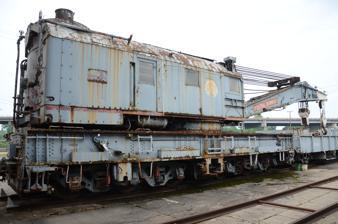
Building: St. Louis Southwestern Railway (Cotton Belt Route) Relief Train
Country: United States of America
Year built: 1940
St. Louis Southwestern Railway (Cotton Belt Route) Relief Train Manufacturer Industrial Brownhoist and others Constructed c. 1940 St. Louis Southwestern Railway (Cotton Belt Route) Relief Train U.S. National Register of Historic Places Location in Arkansas Show map of Arkansas Location in United States Show map of the United States Location 1700 Port Rd., Arkansas Railroad Museum , Pine Bluff, Arkansas Coordinates 34°13′45″N 91°59′9″W / 34.22917°N 91.98583°W / 34.22917; -91.98583 Built 1940 ( 1940 ) Built by Industrial Brownhoist NRHP reference No. 07000471 Added to NRHP May 25, 2007 The St. Louis Southwestern Railway (Cotton Belt Route) Relief Train is a railroad rescue and recovery train, its elements now on display at the Arkansas Railroad Museum in Pine Bluff, Arkansas .  The train's principal feature is a large steam crane (SSW 96005), built by Industrial Brownhoist of Bay City, Michigan in 1940.  Other elements of the train include a boom car, generator flat, kitchen car, tool car, and crew sleeper.  The boom car, a low gondola car, was attached to the train below the projecting section of the train; the other elements of the train supported the crew and the operation of the crane to clear derailments.  The relief train was assembled by the St. Louis Southwestern Railway (aka the Cotton Belt Run), and remained in active service until 1996, when it was given to the museum. The train was listed on the National Register of Historic Places in 2007. See also National Register of Historic Places listings in Jefferson County, Arkansas References